Roman Catholic Archdiocese of Maceió

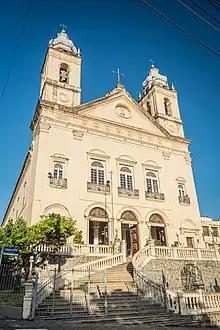
Metropolitan Cathedral

The Roman Catholic Archdiocese of Maceió is an archdiocese located in the city of Maceió in Brazil.